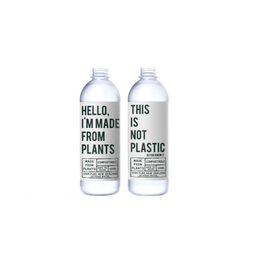
Label: plastic